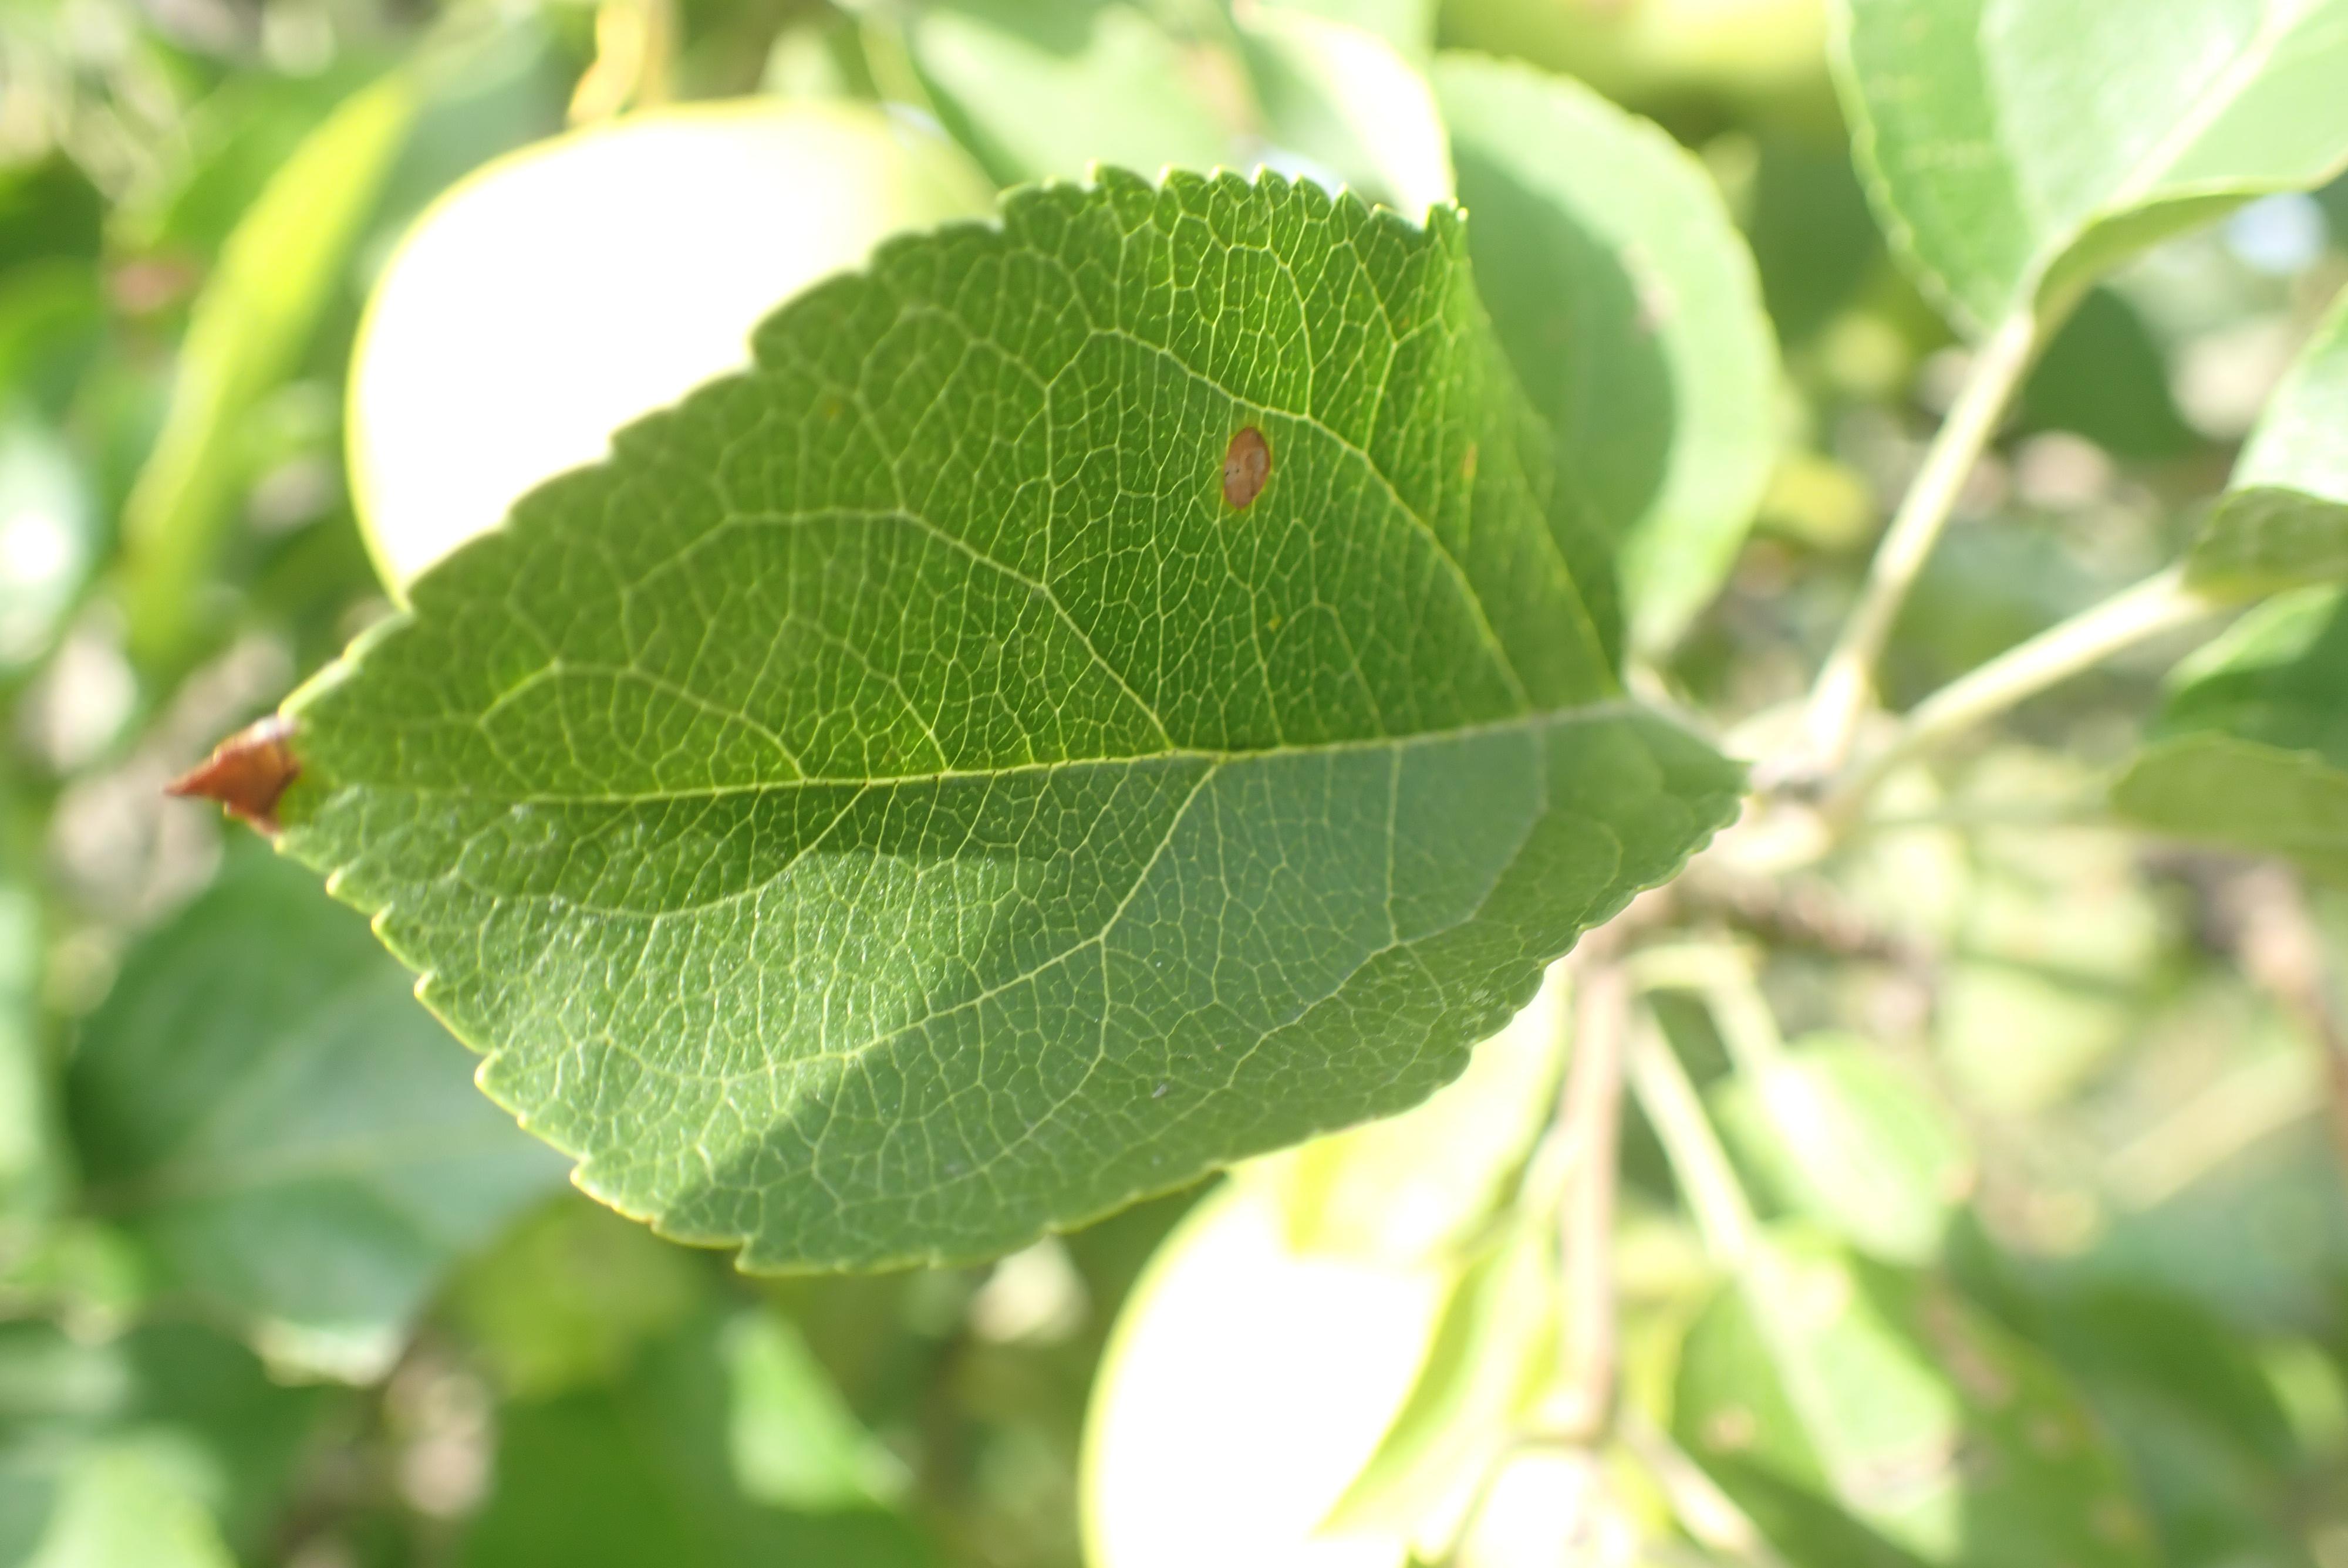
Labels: frog_eye_leaf_spot